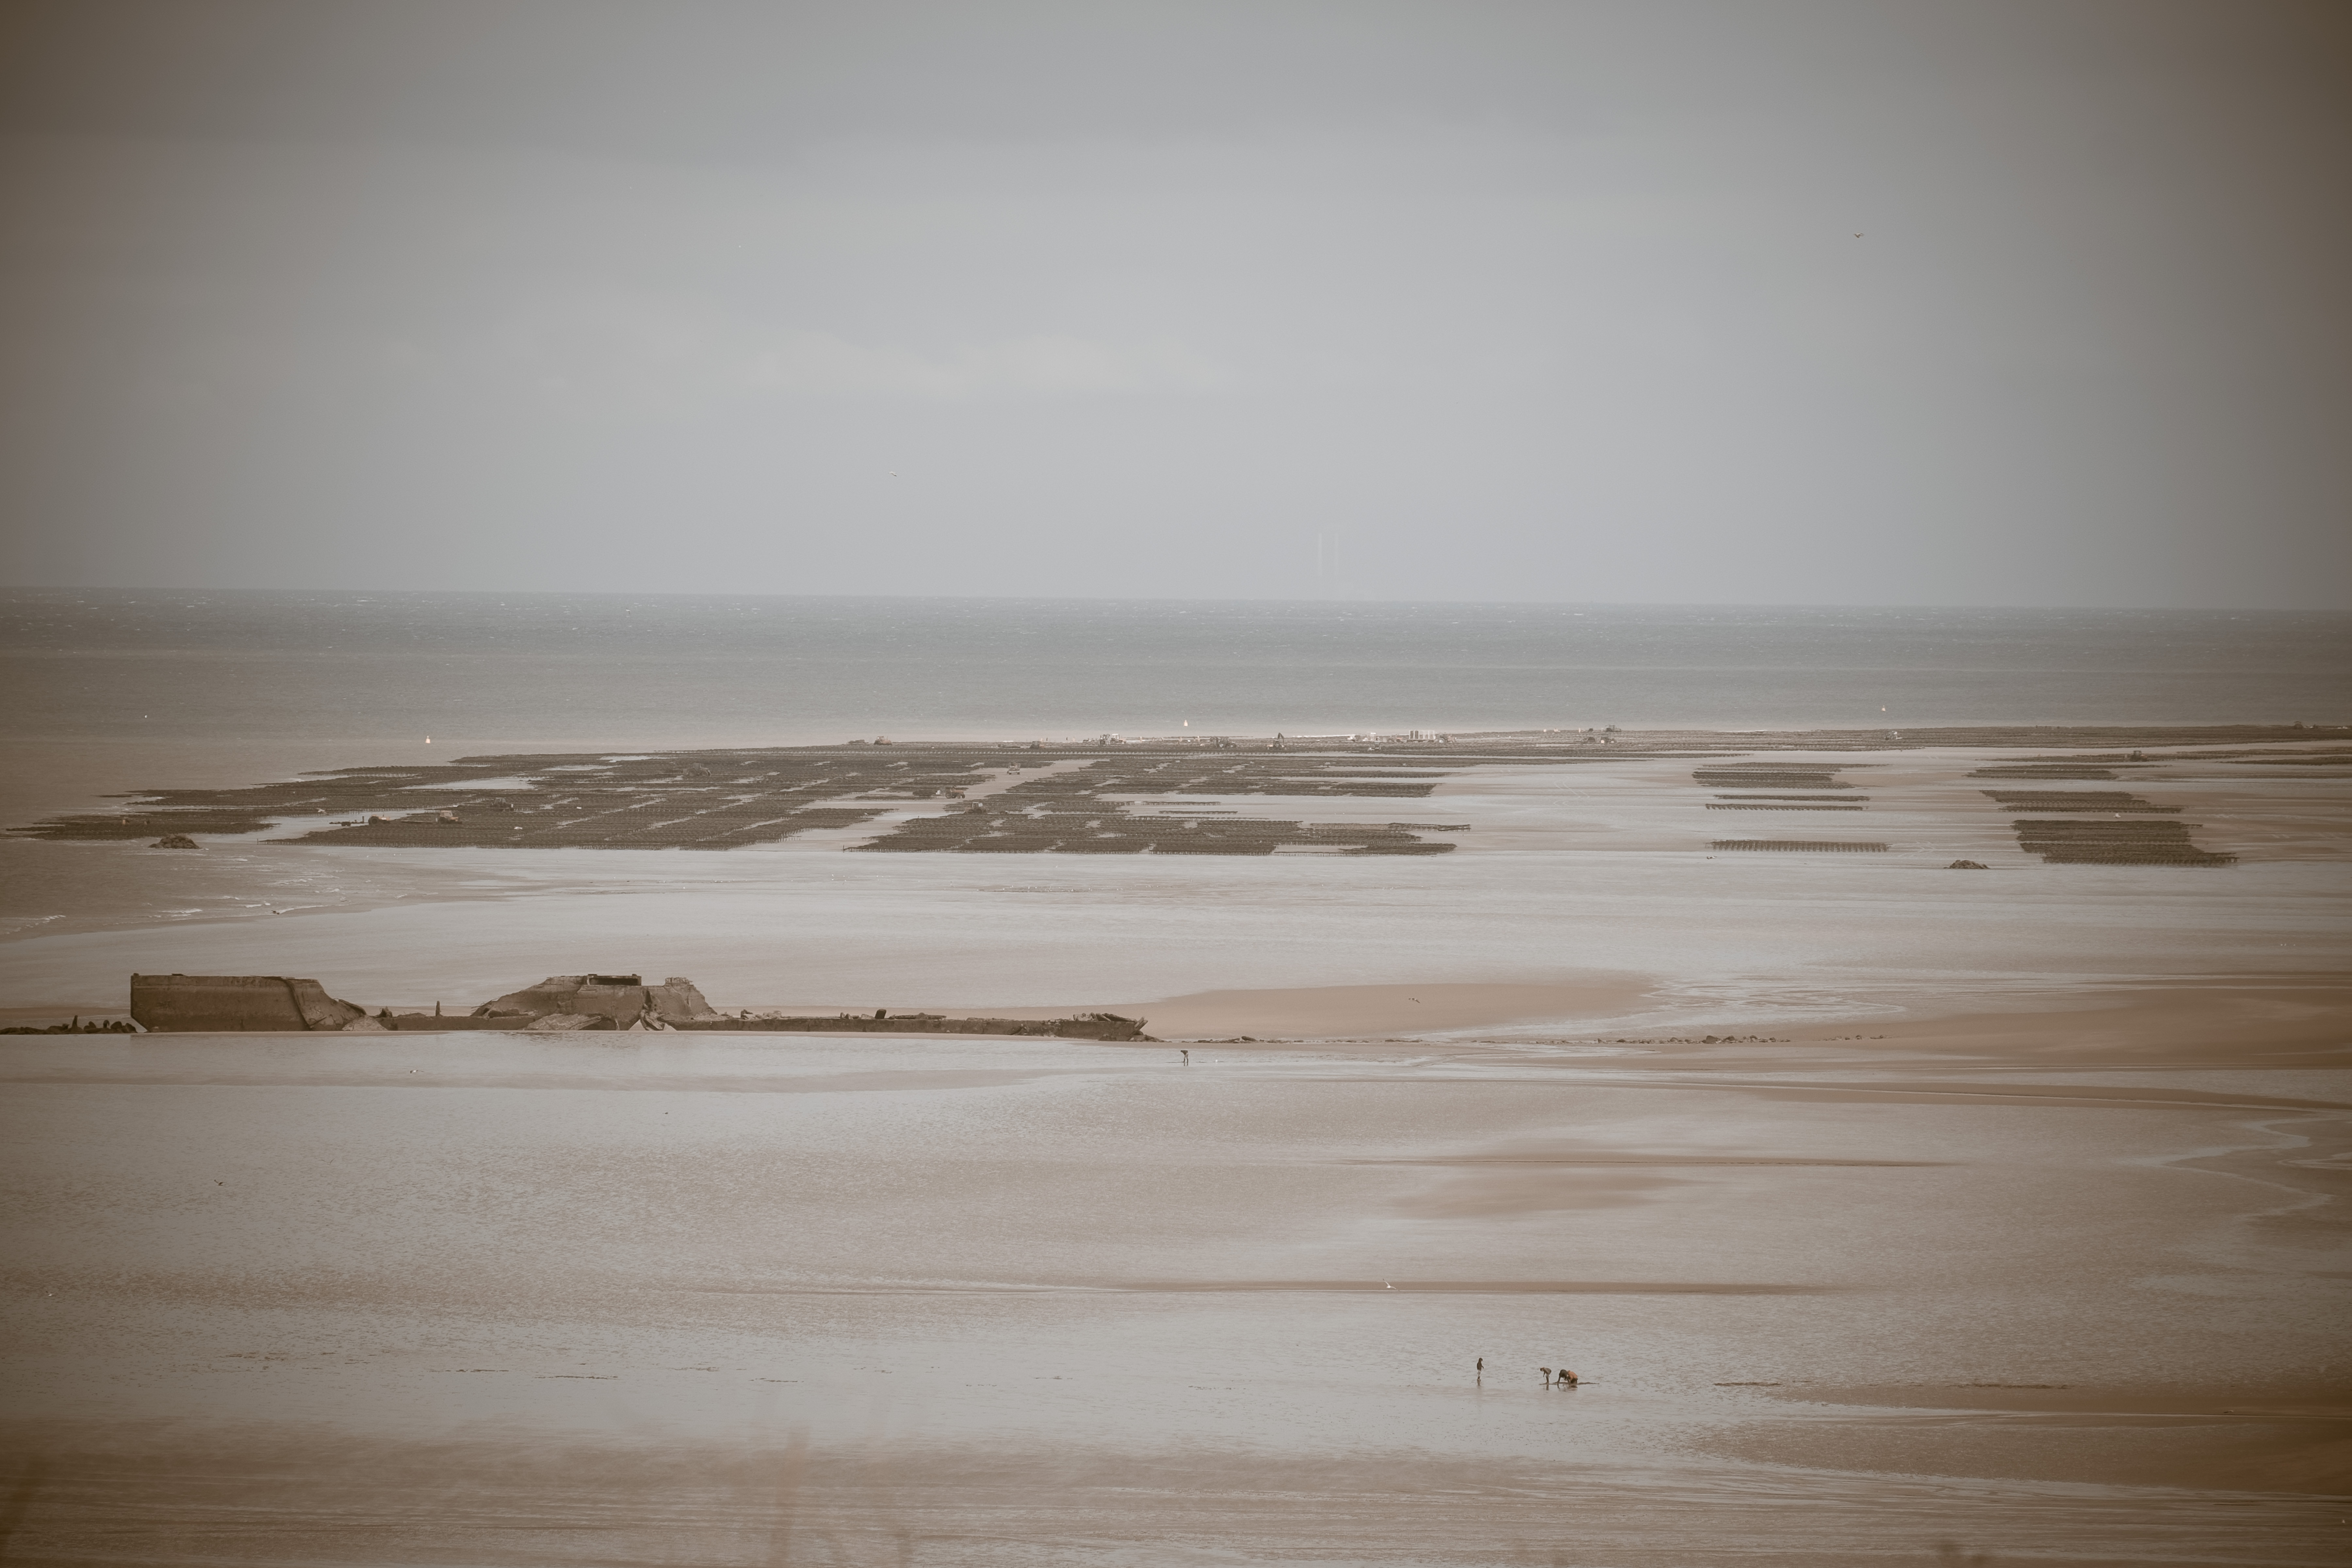
wood, white, floor, france, hardwood, normandy, shape, normandie, arromanches, flooring, wood flooring, laminate flooring